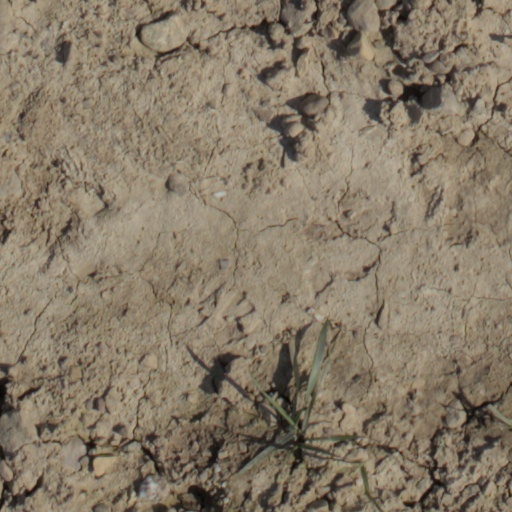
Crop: wheat